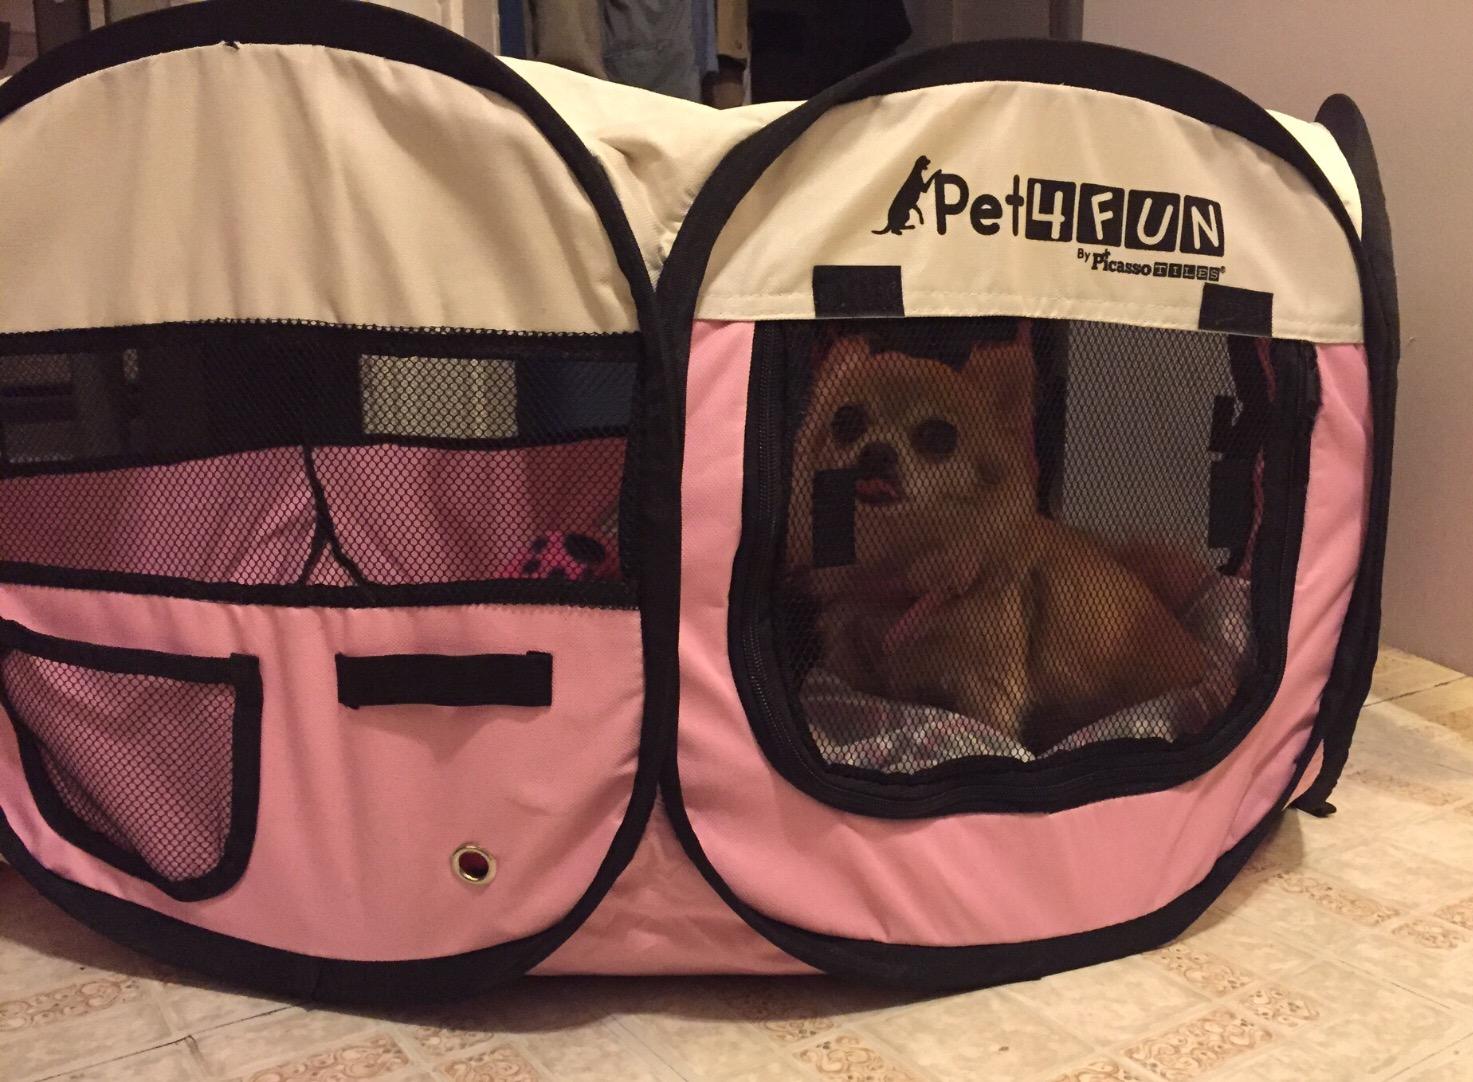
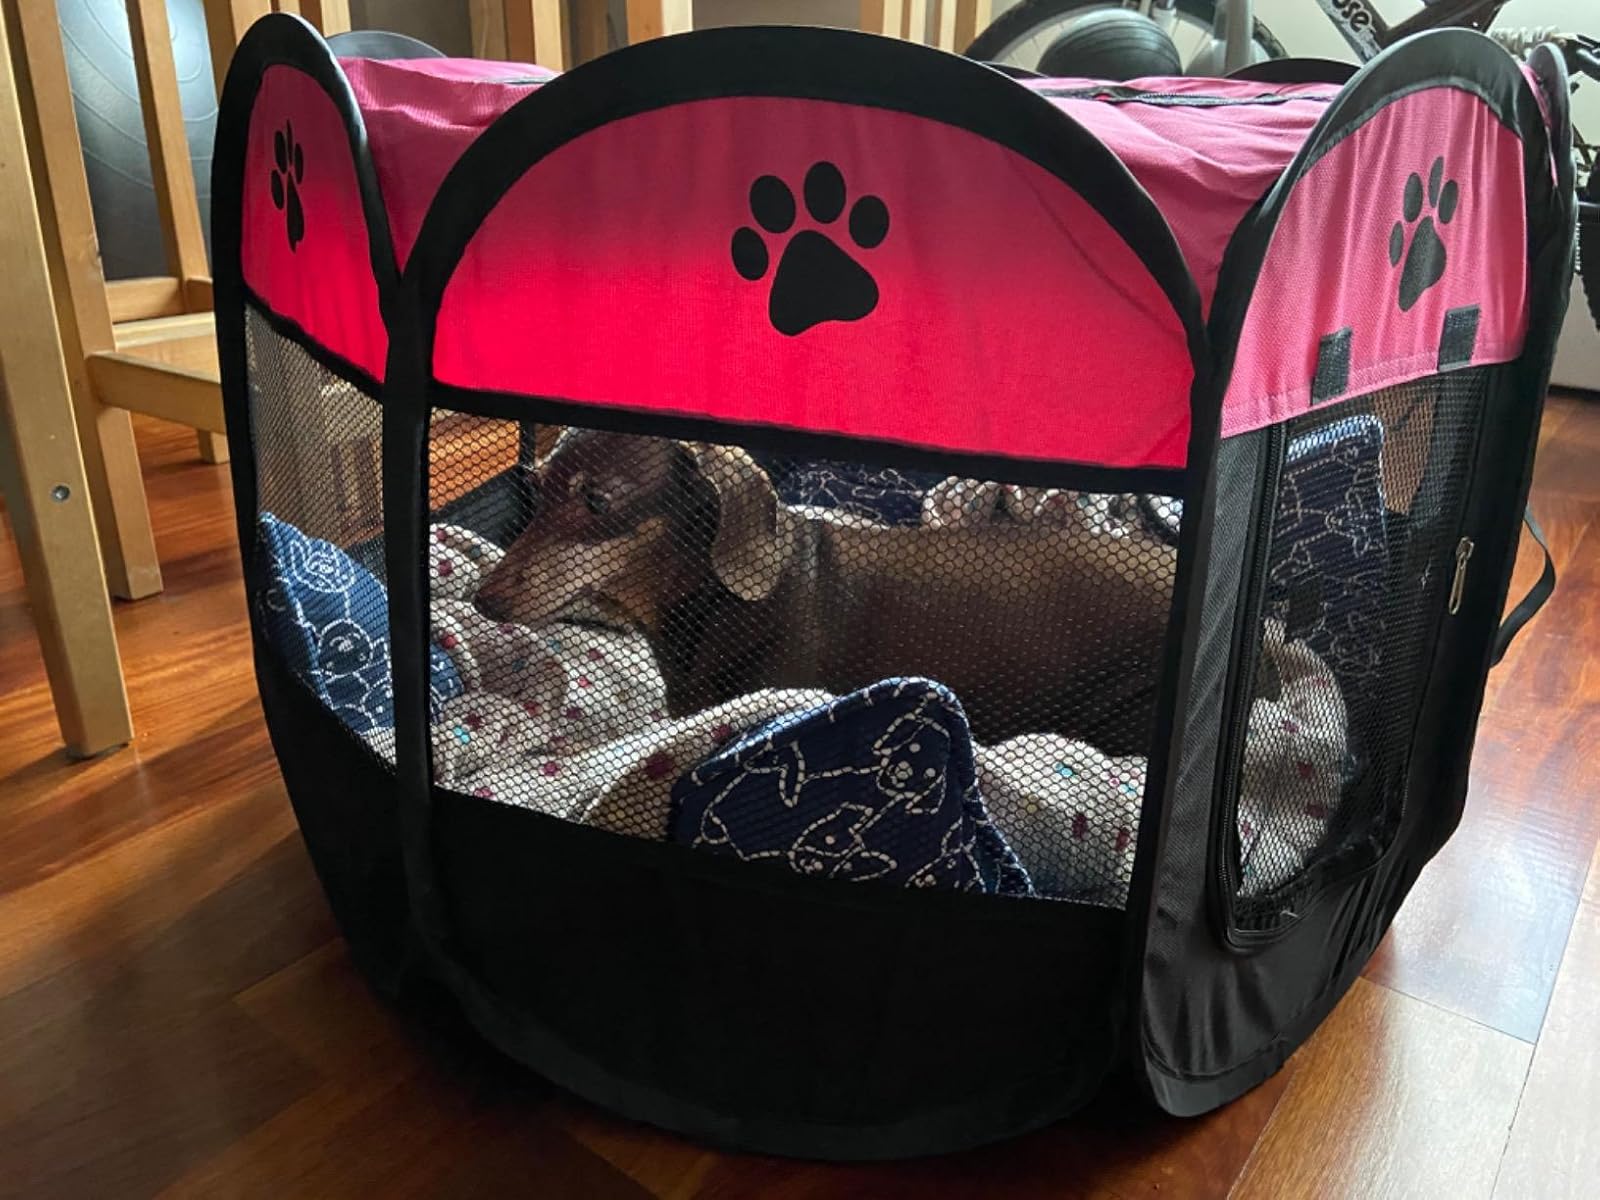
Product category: items_kennel
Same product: no